New Left (Trentino-Alto Adige/Südtirol)

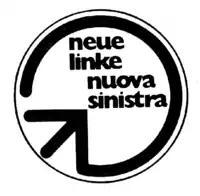
Logo of the list

The New Left (NL-NS) was a list which contexted the 1978 Trentino-Alto Adige/Südtirol regional election. The list was led by Alexander Langer, a former member of Lotta Continua. NL-NS opposed the dominant ethnic division in South Tyrolean politics. NL-NS won 12,315 votes (4.38%) in Trentino and 9,753 votes (3.65%) in South Tyrol. In total, NL-NS obtained 4.03% of the votes cast in the election. The list won two seats, one from Trento (Alessandro Canestrini) and one from South Tyrol (Alexander Langer).